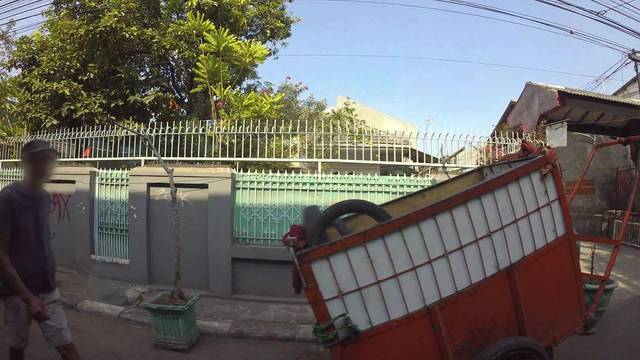
Region: Indonesia
Coordinates: -6.171, 106.857